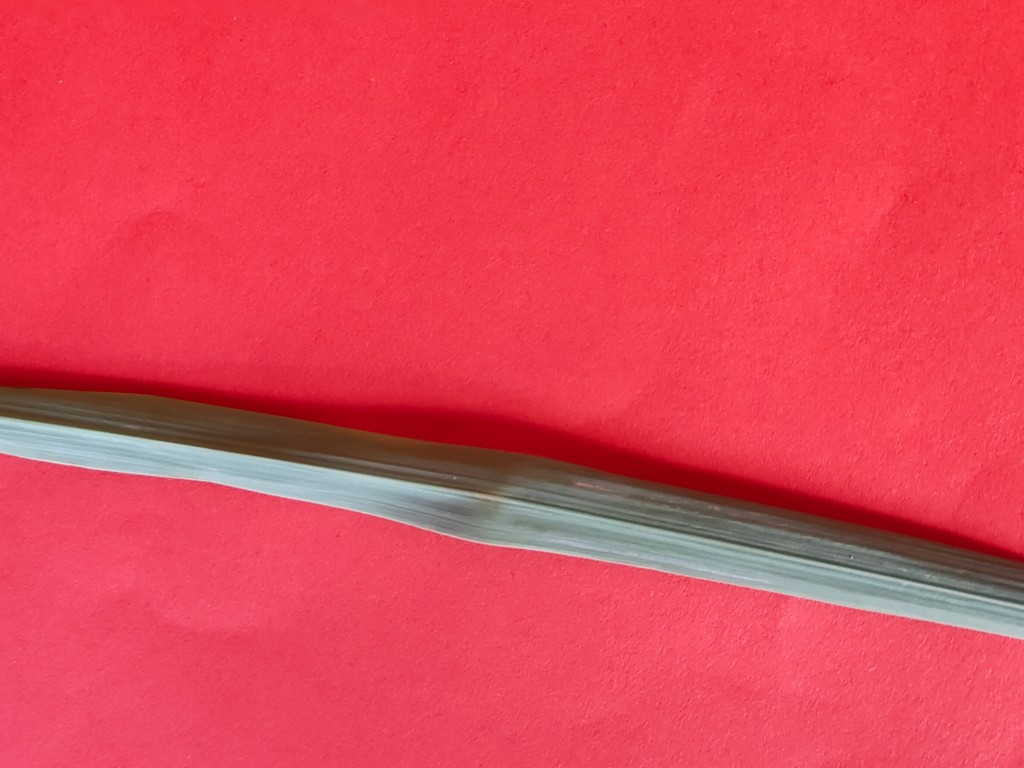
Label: Healthy